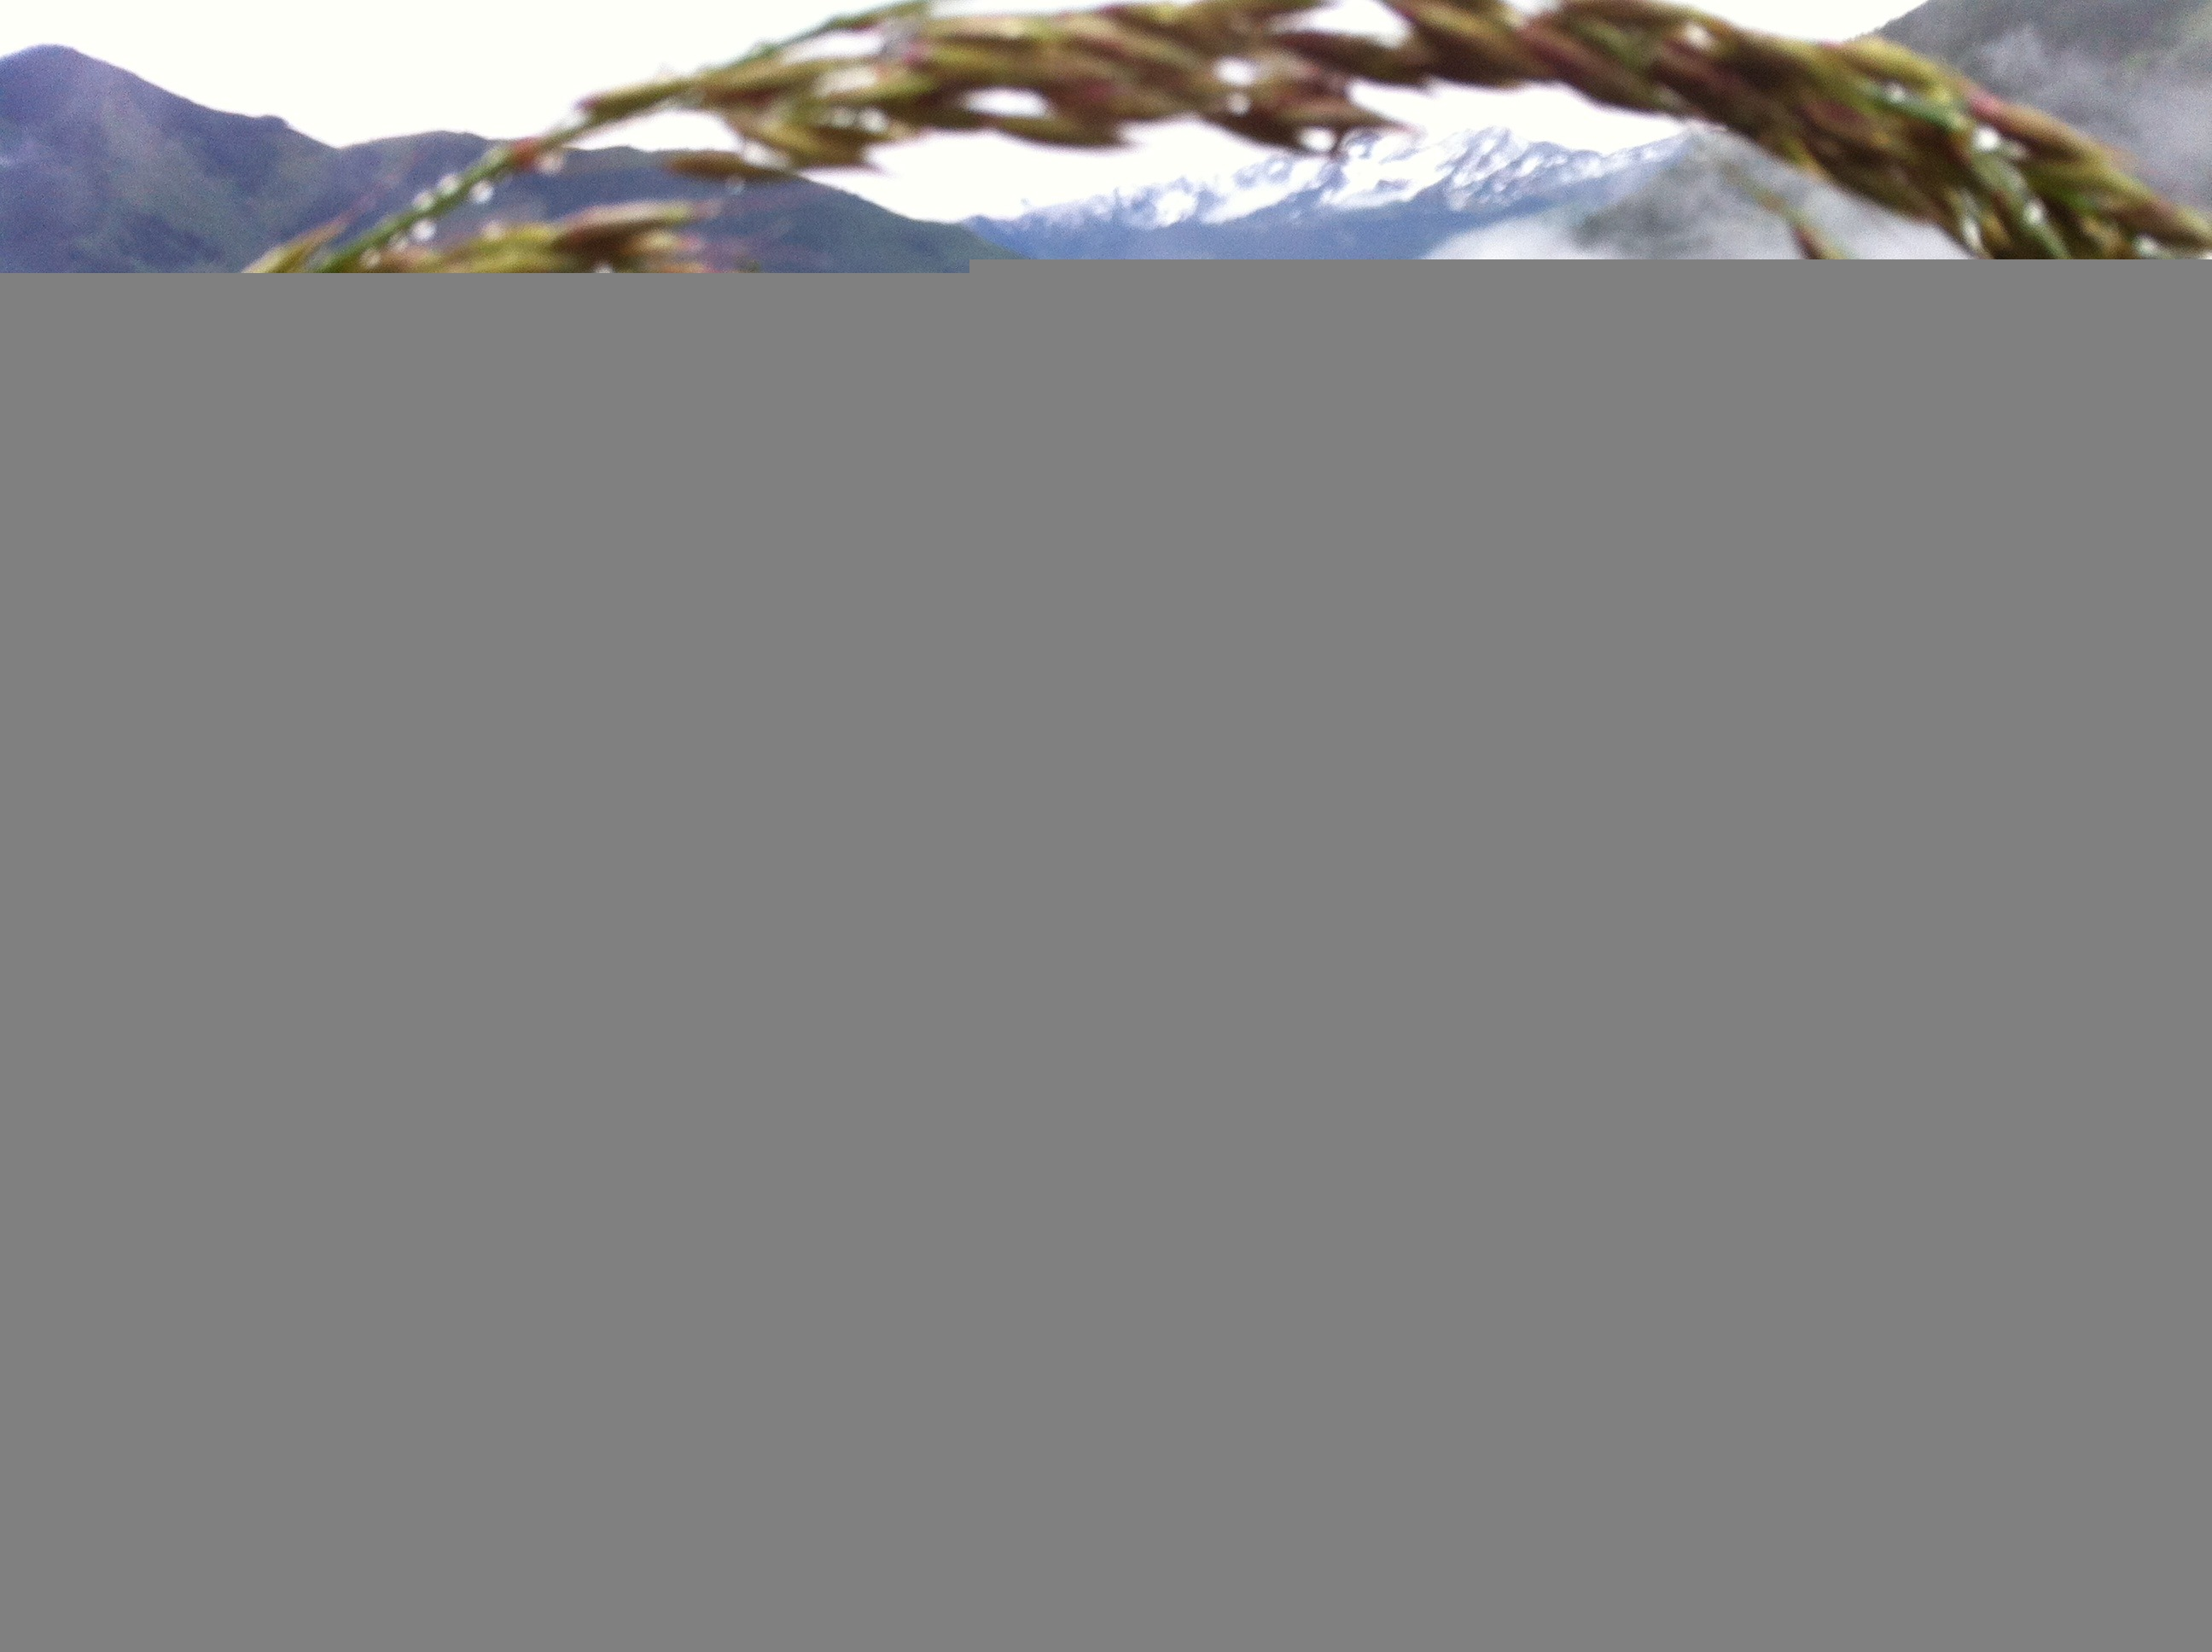
landscape, nature, branch, meadow, green, austria, grasses, mountain meadow, zell am see